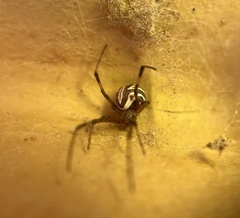
Species: Lactrodectus_hesperus